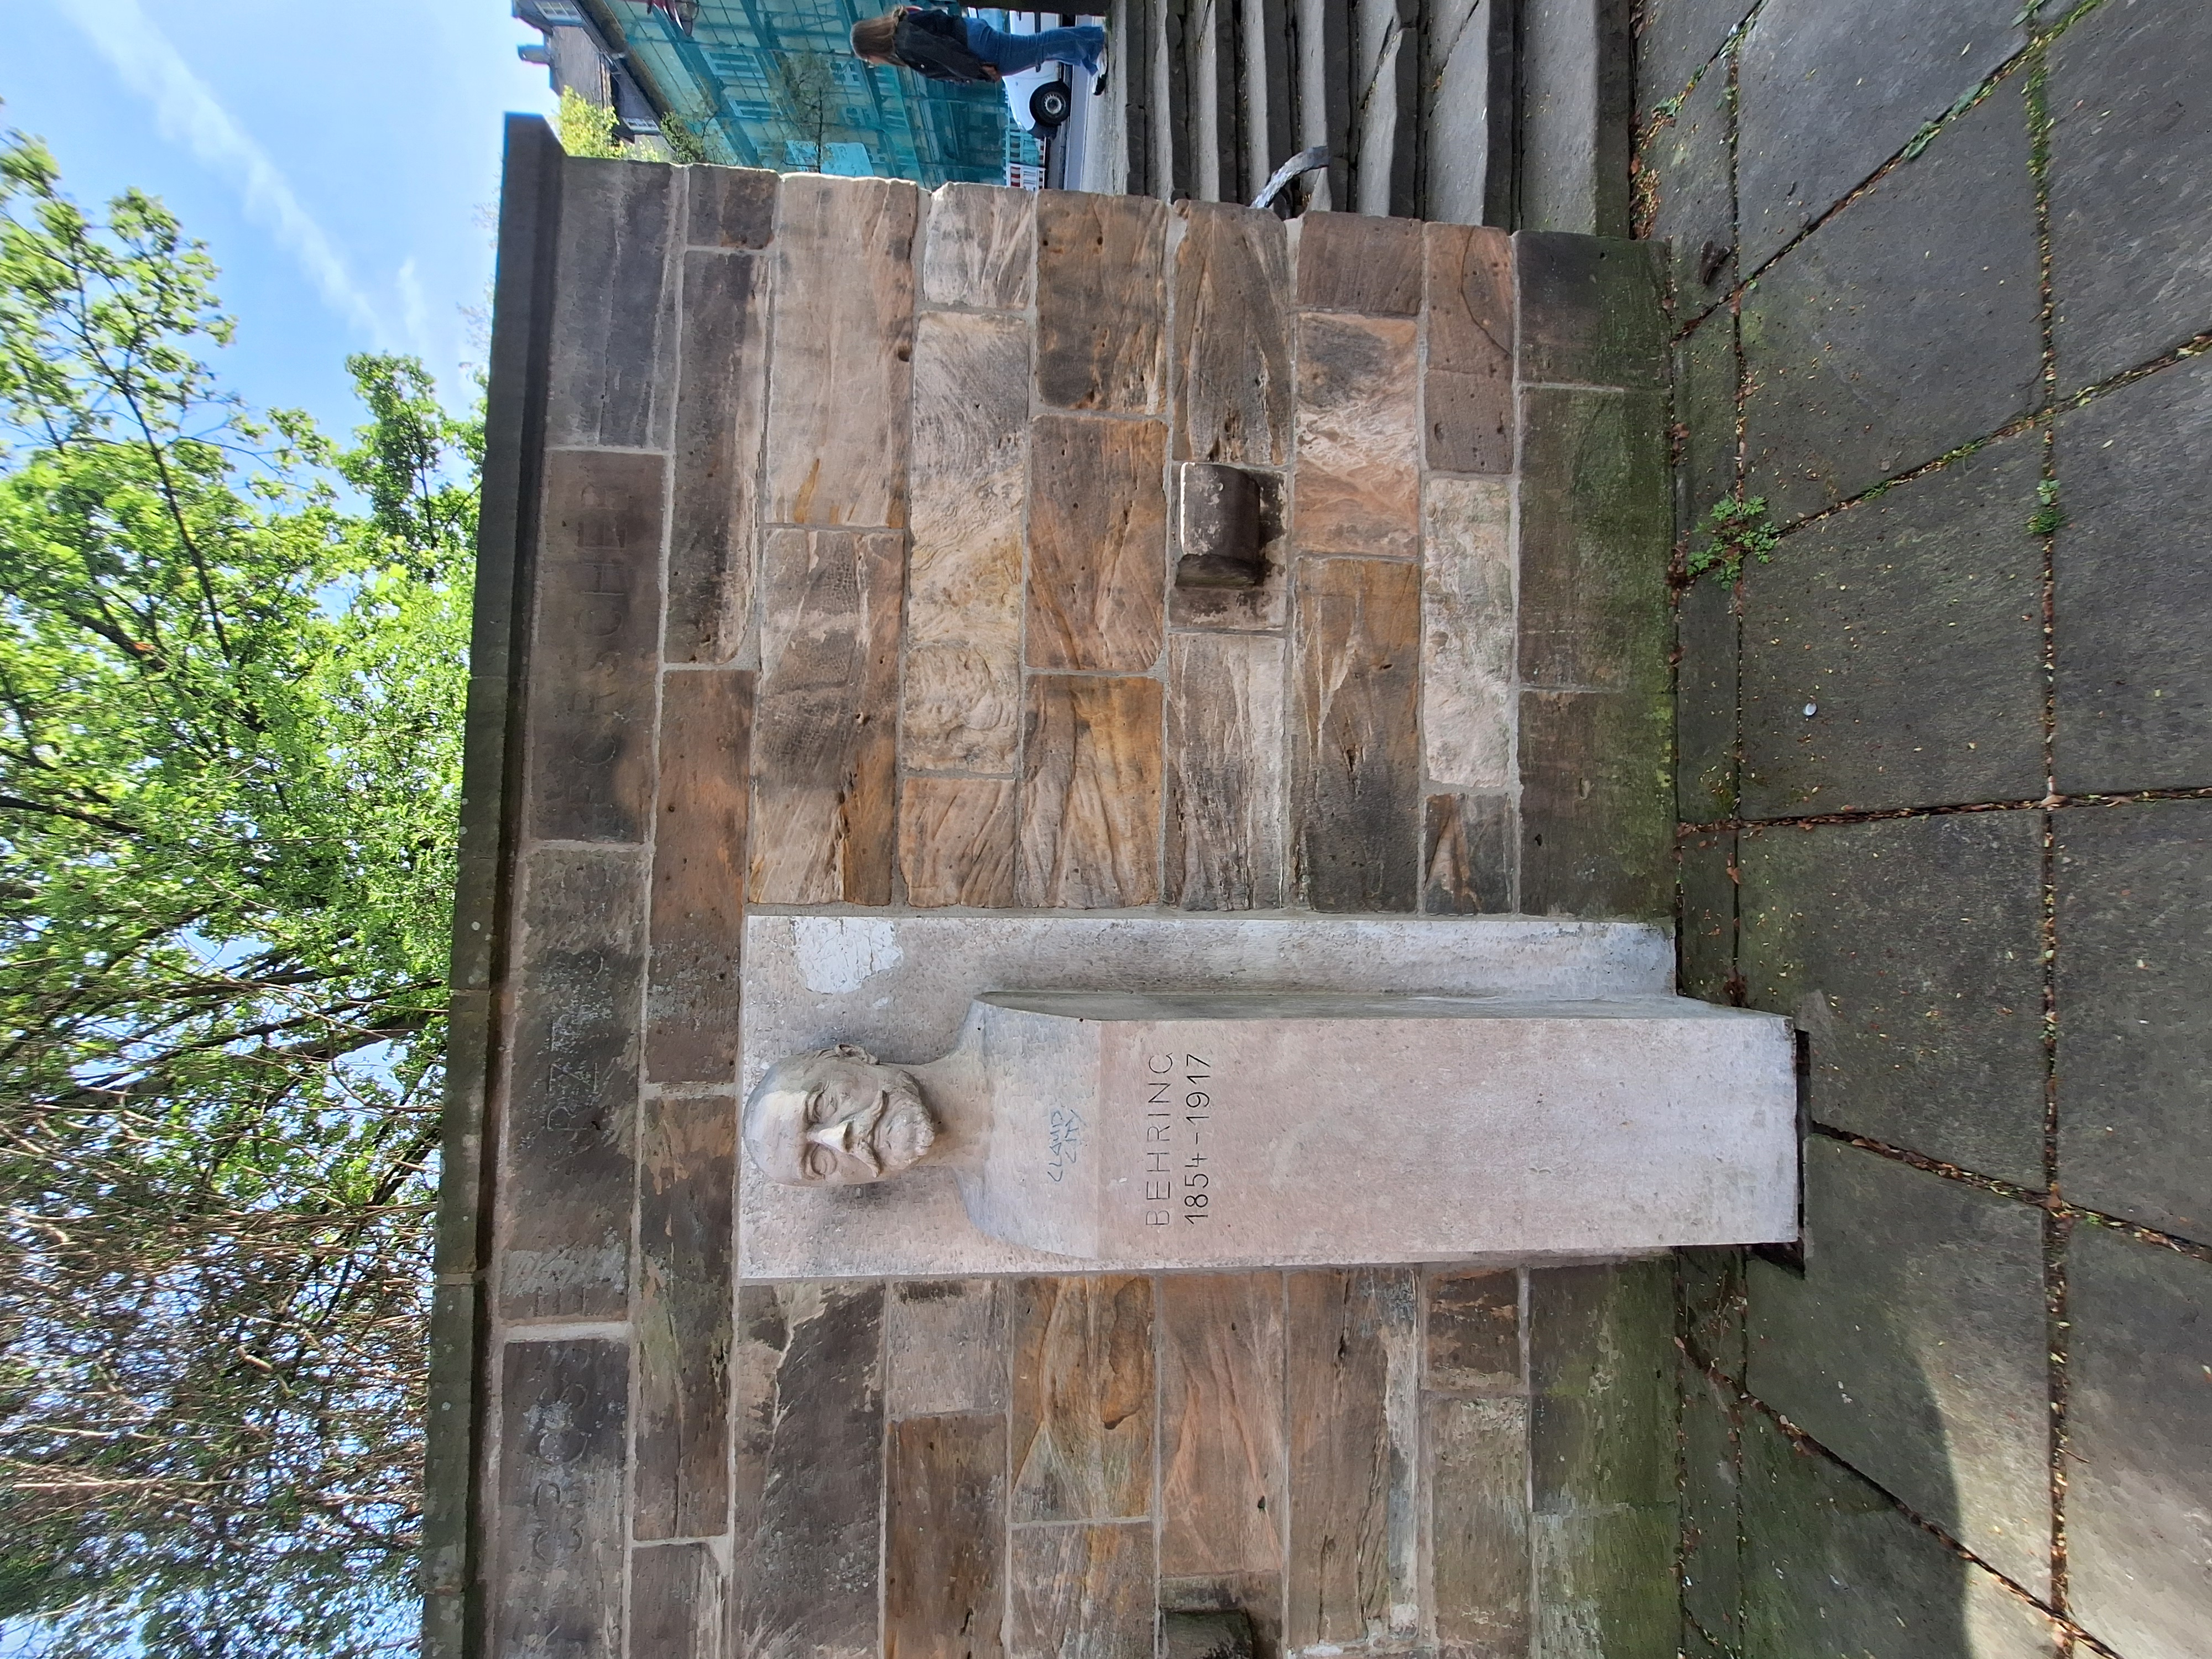
Building: Deutschhausstraße 1